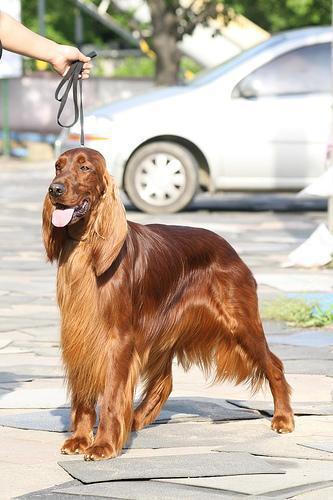
Irish_setter